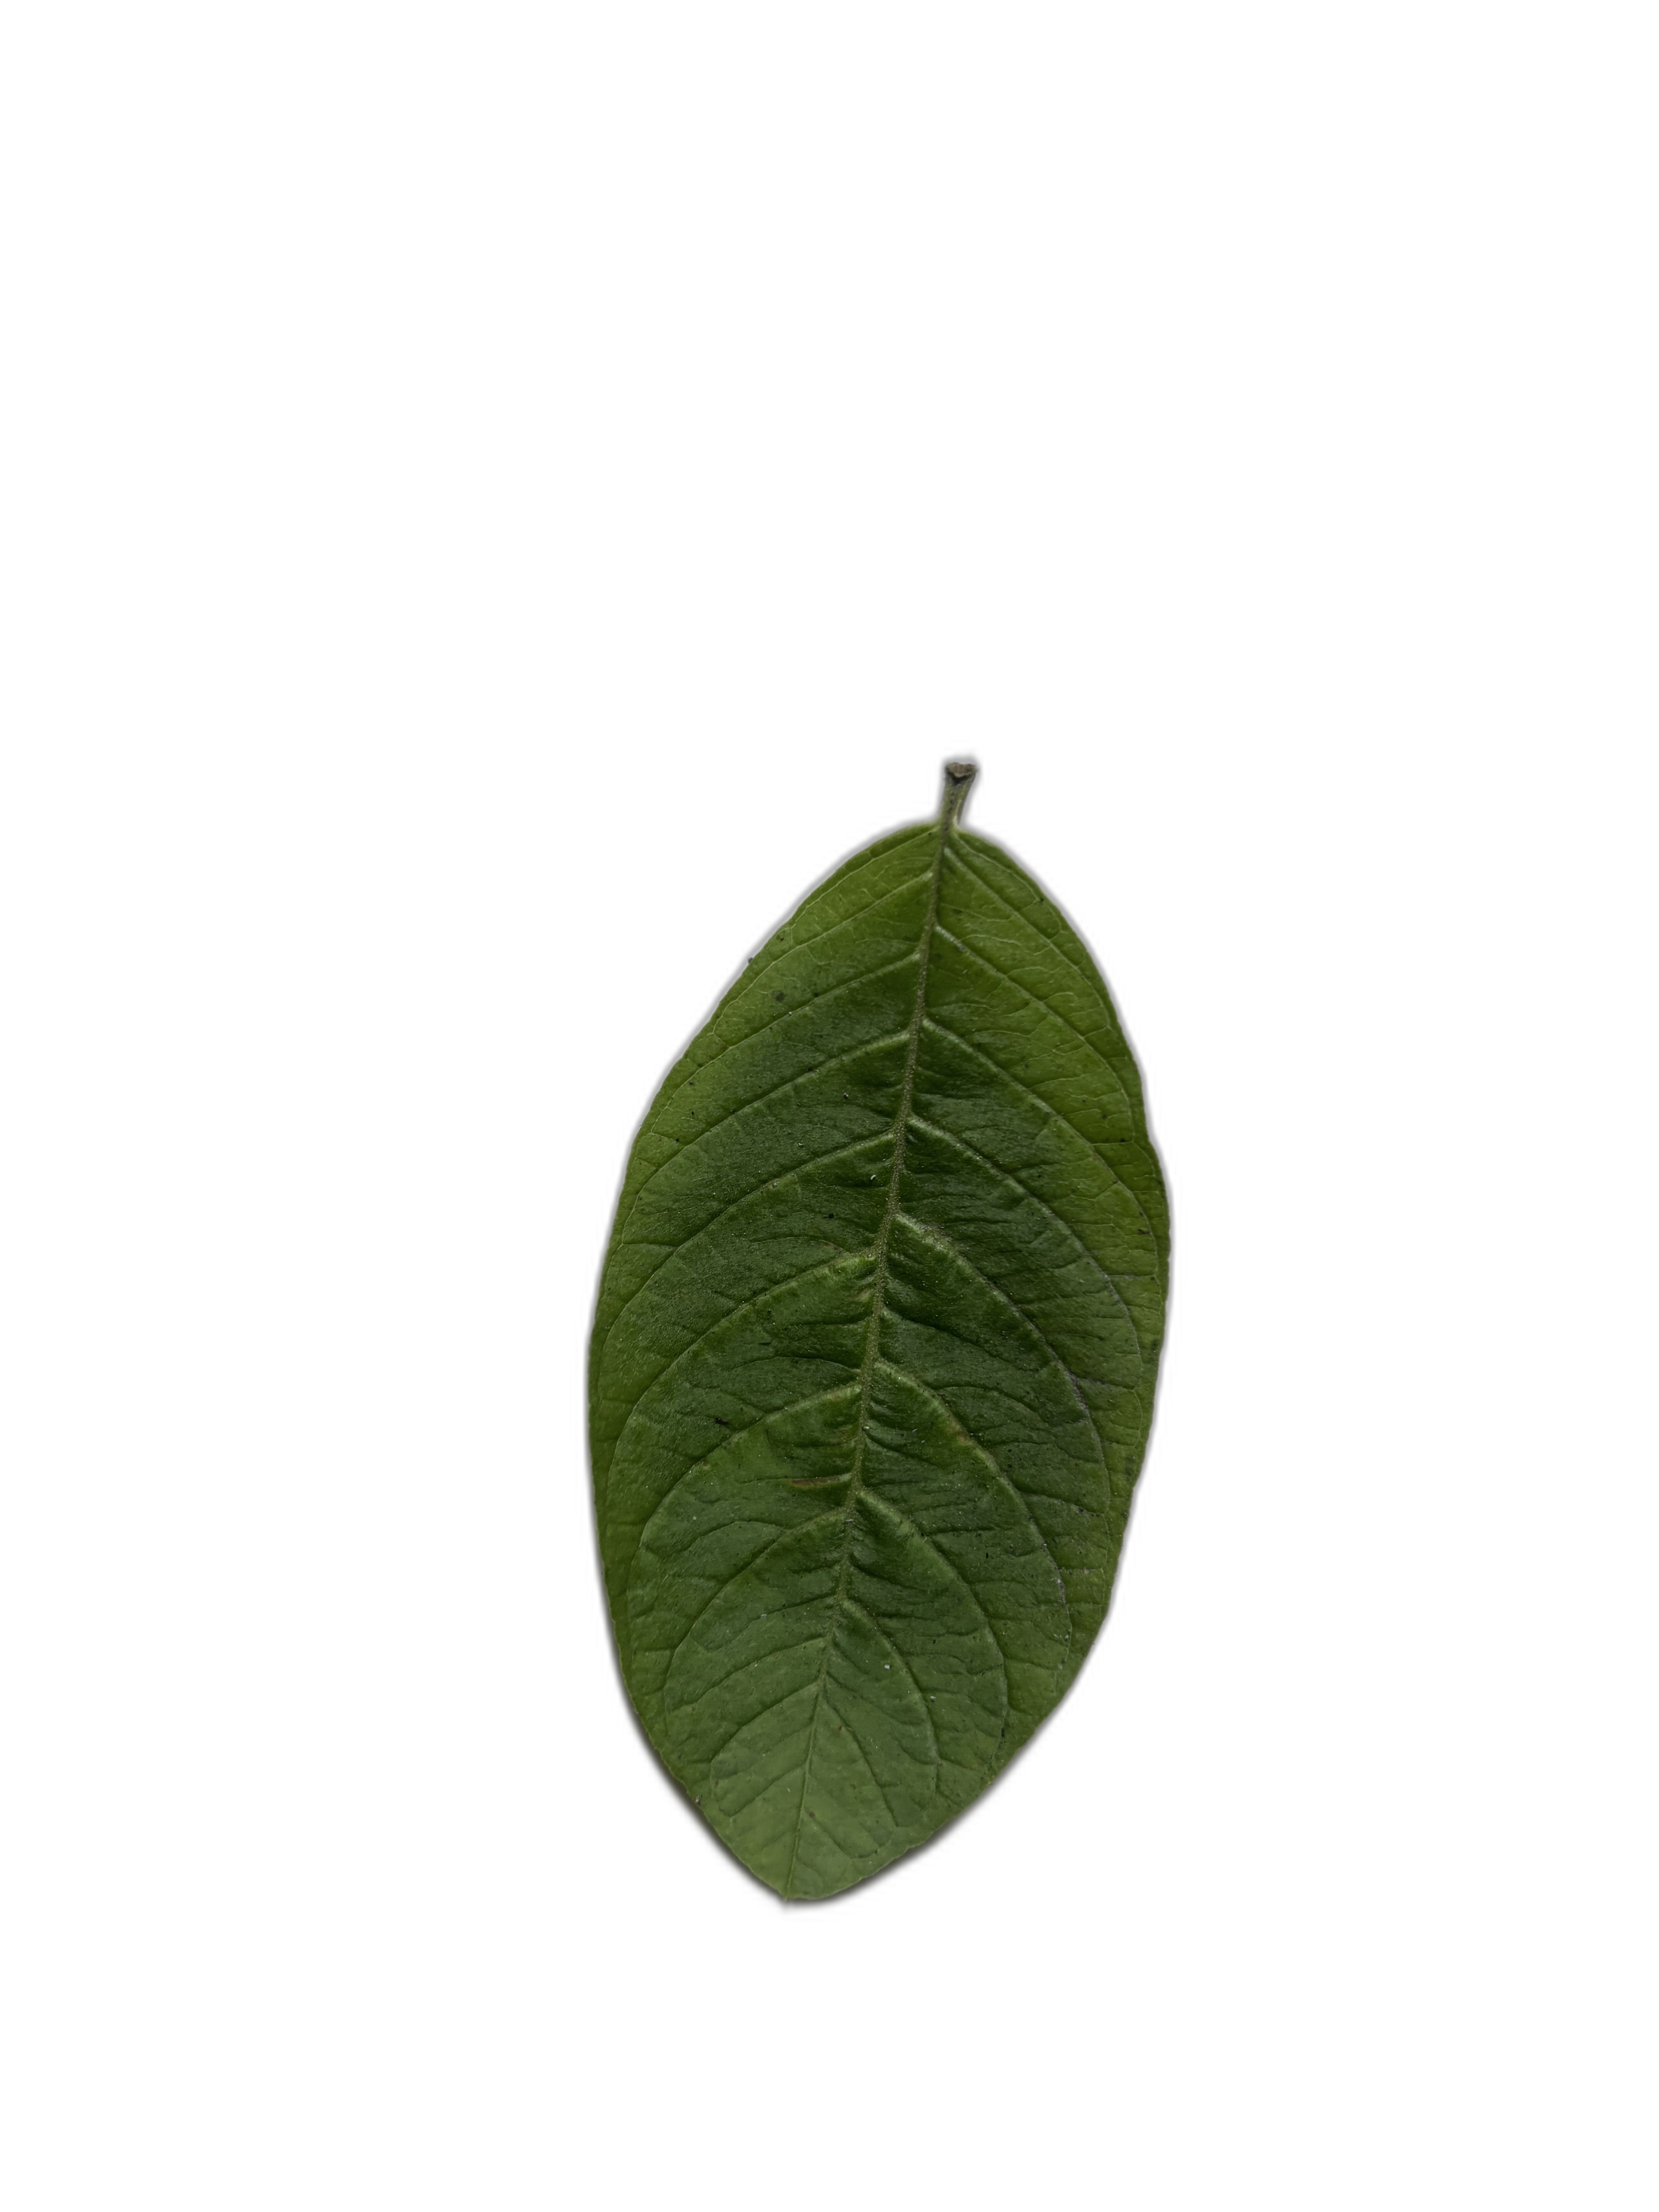
Plant part: leaf
Disease: Healthy